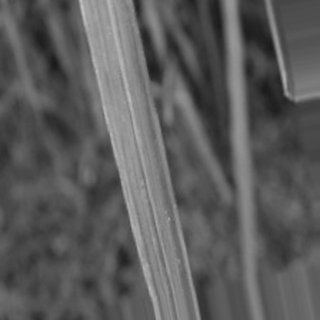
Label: sugarcane_bacterial_blight